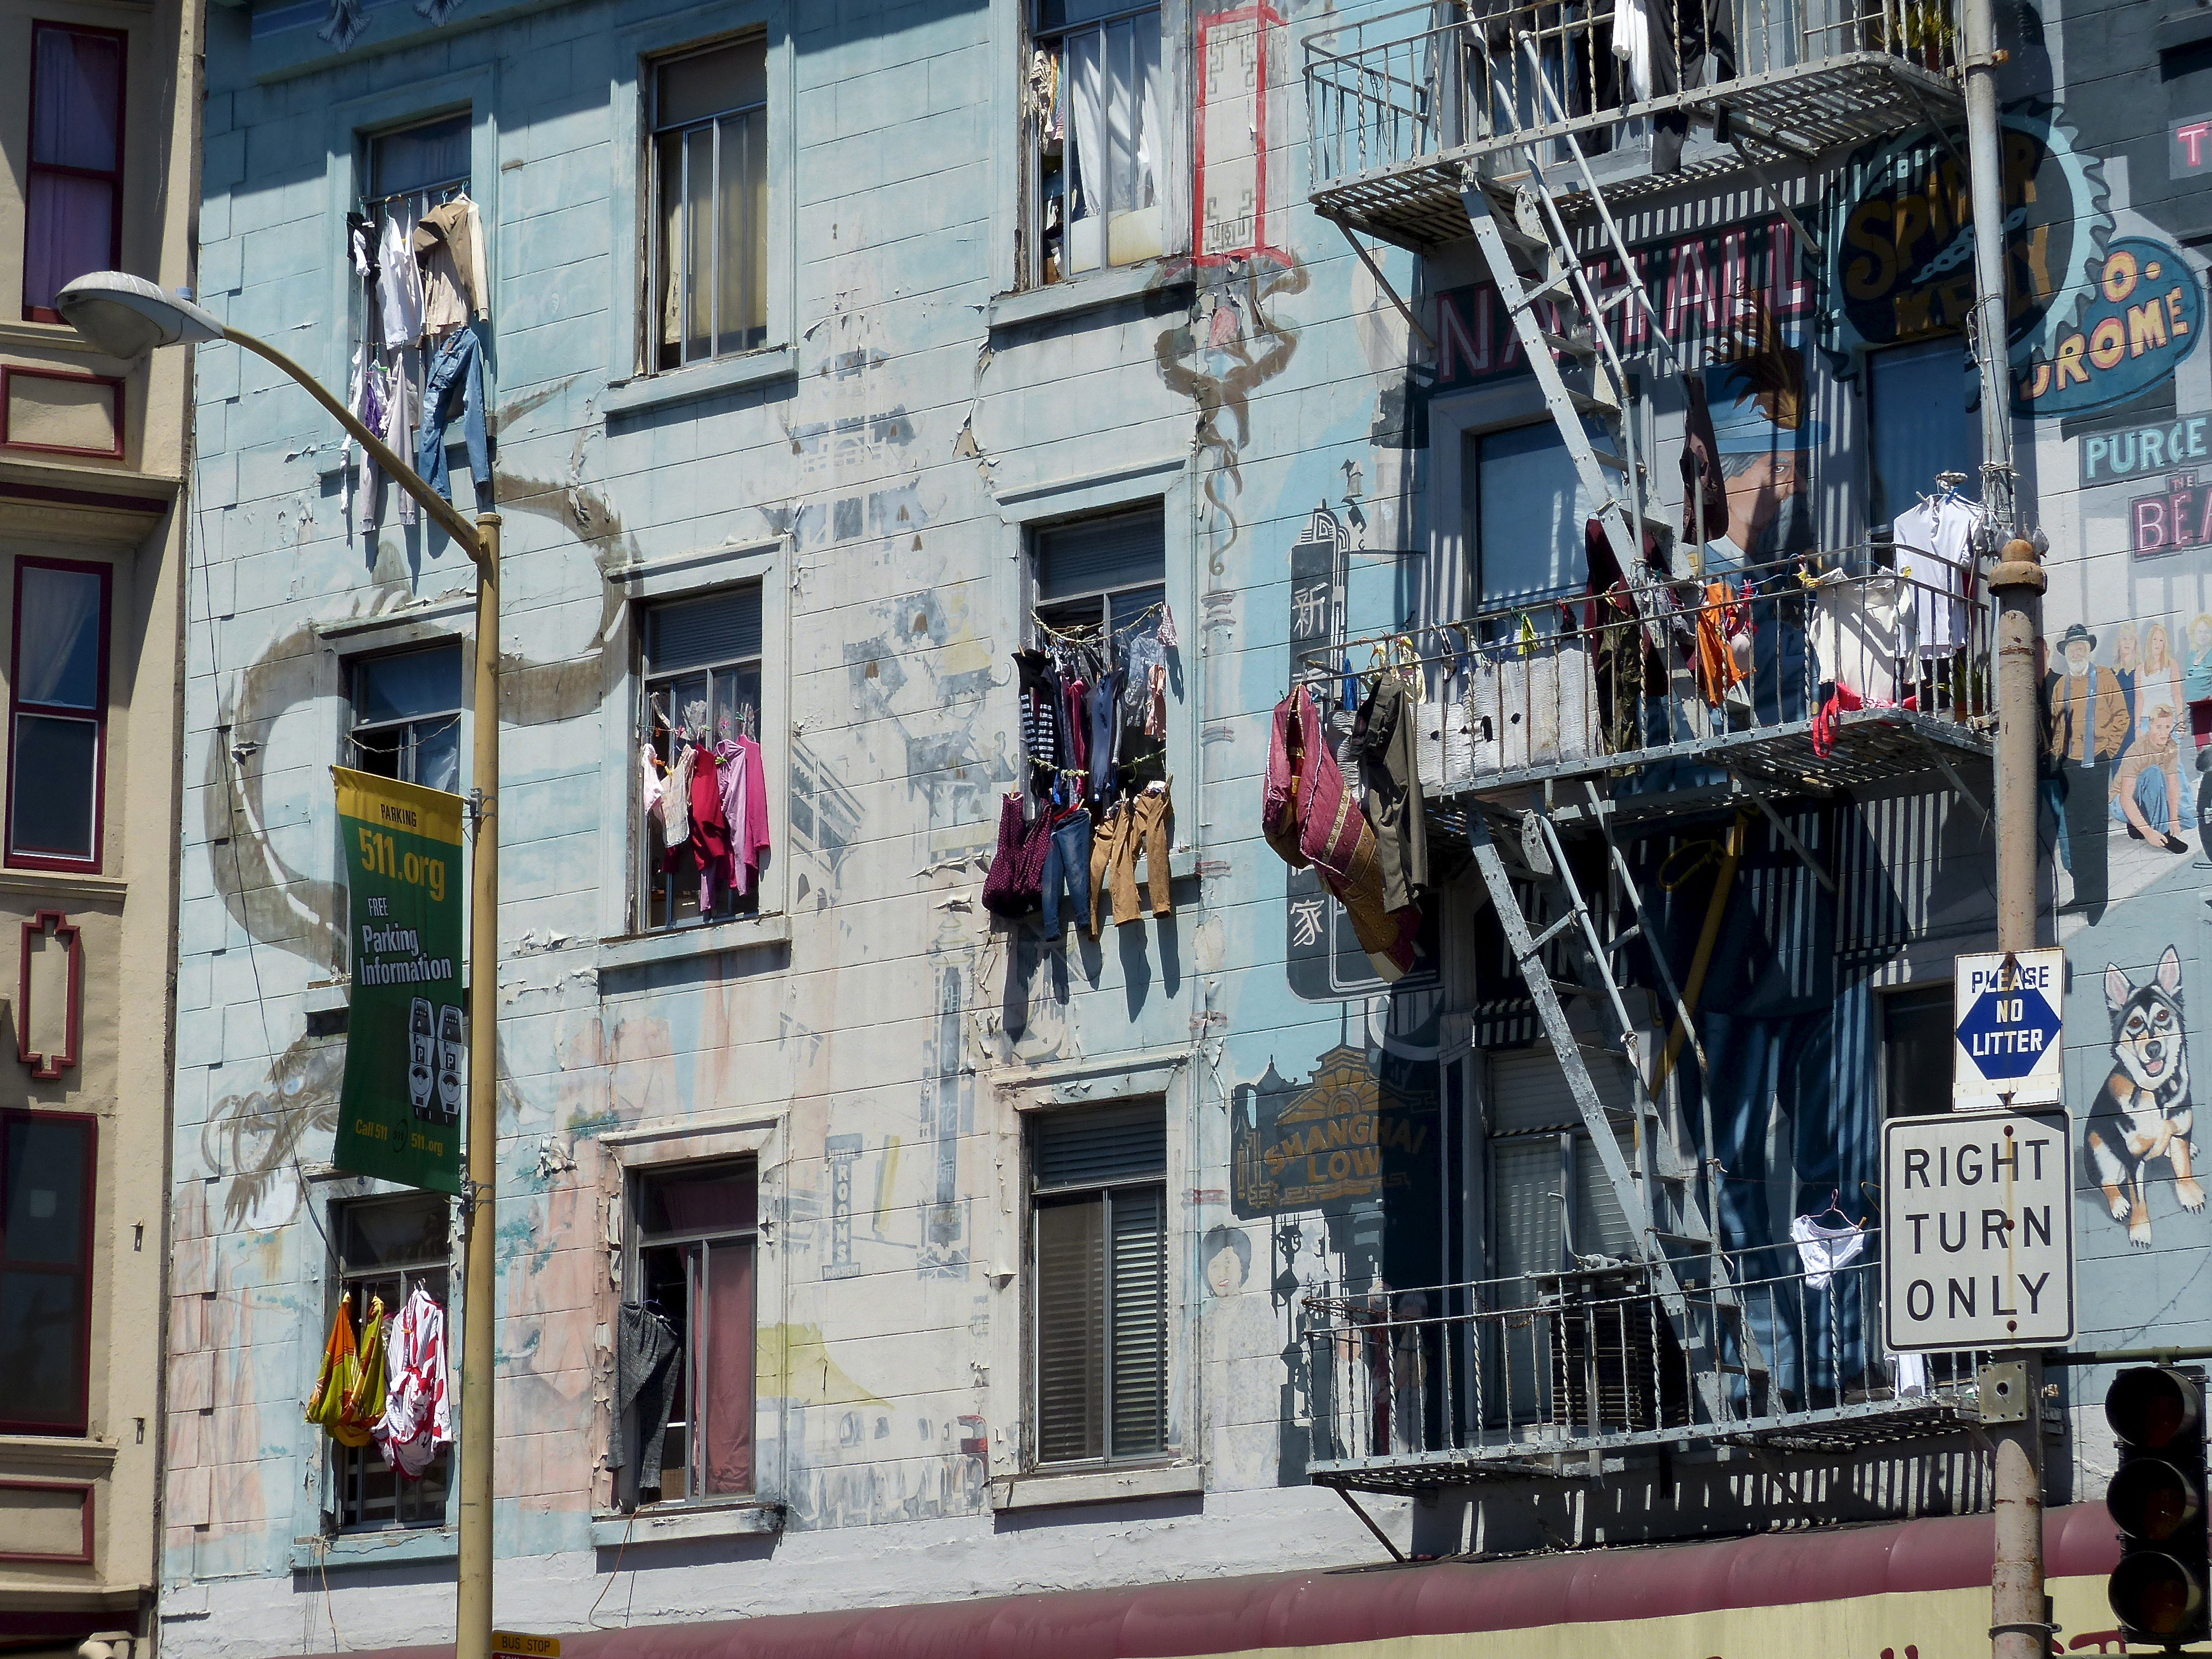
road, street, town, travel, usa, facade, california, laundry, art, sanfrancisco, infrastructure, mural, urban area